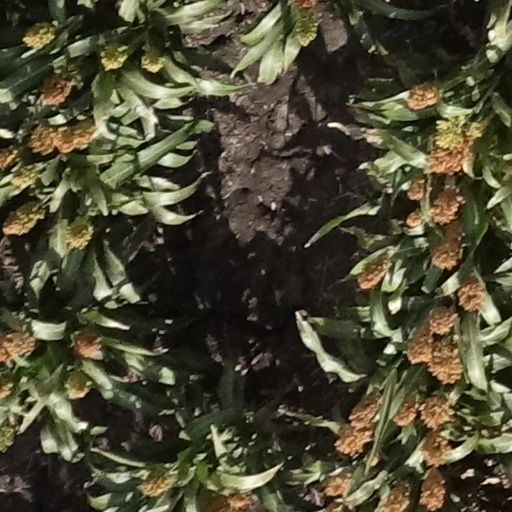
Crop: sorghum